Aliyah (wrestler)

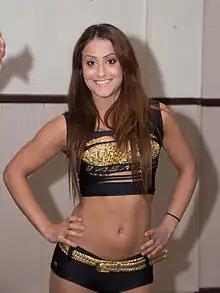
Aliyah in 2015

On March 17, 2015, it was reported that Al-Areebi had signed a developmental contract with WWE, being confirmed by the company one month later. She made her first appearance at the event on May 20, as part of Tyler Breeze's entrance. She made her in–ring debut on June 20 during an NXT live event, where she competed in a six–person tag team match. In October, she was given the ring name Aliyah.